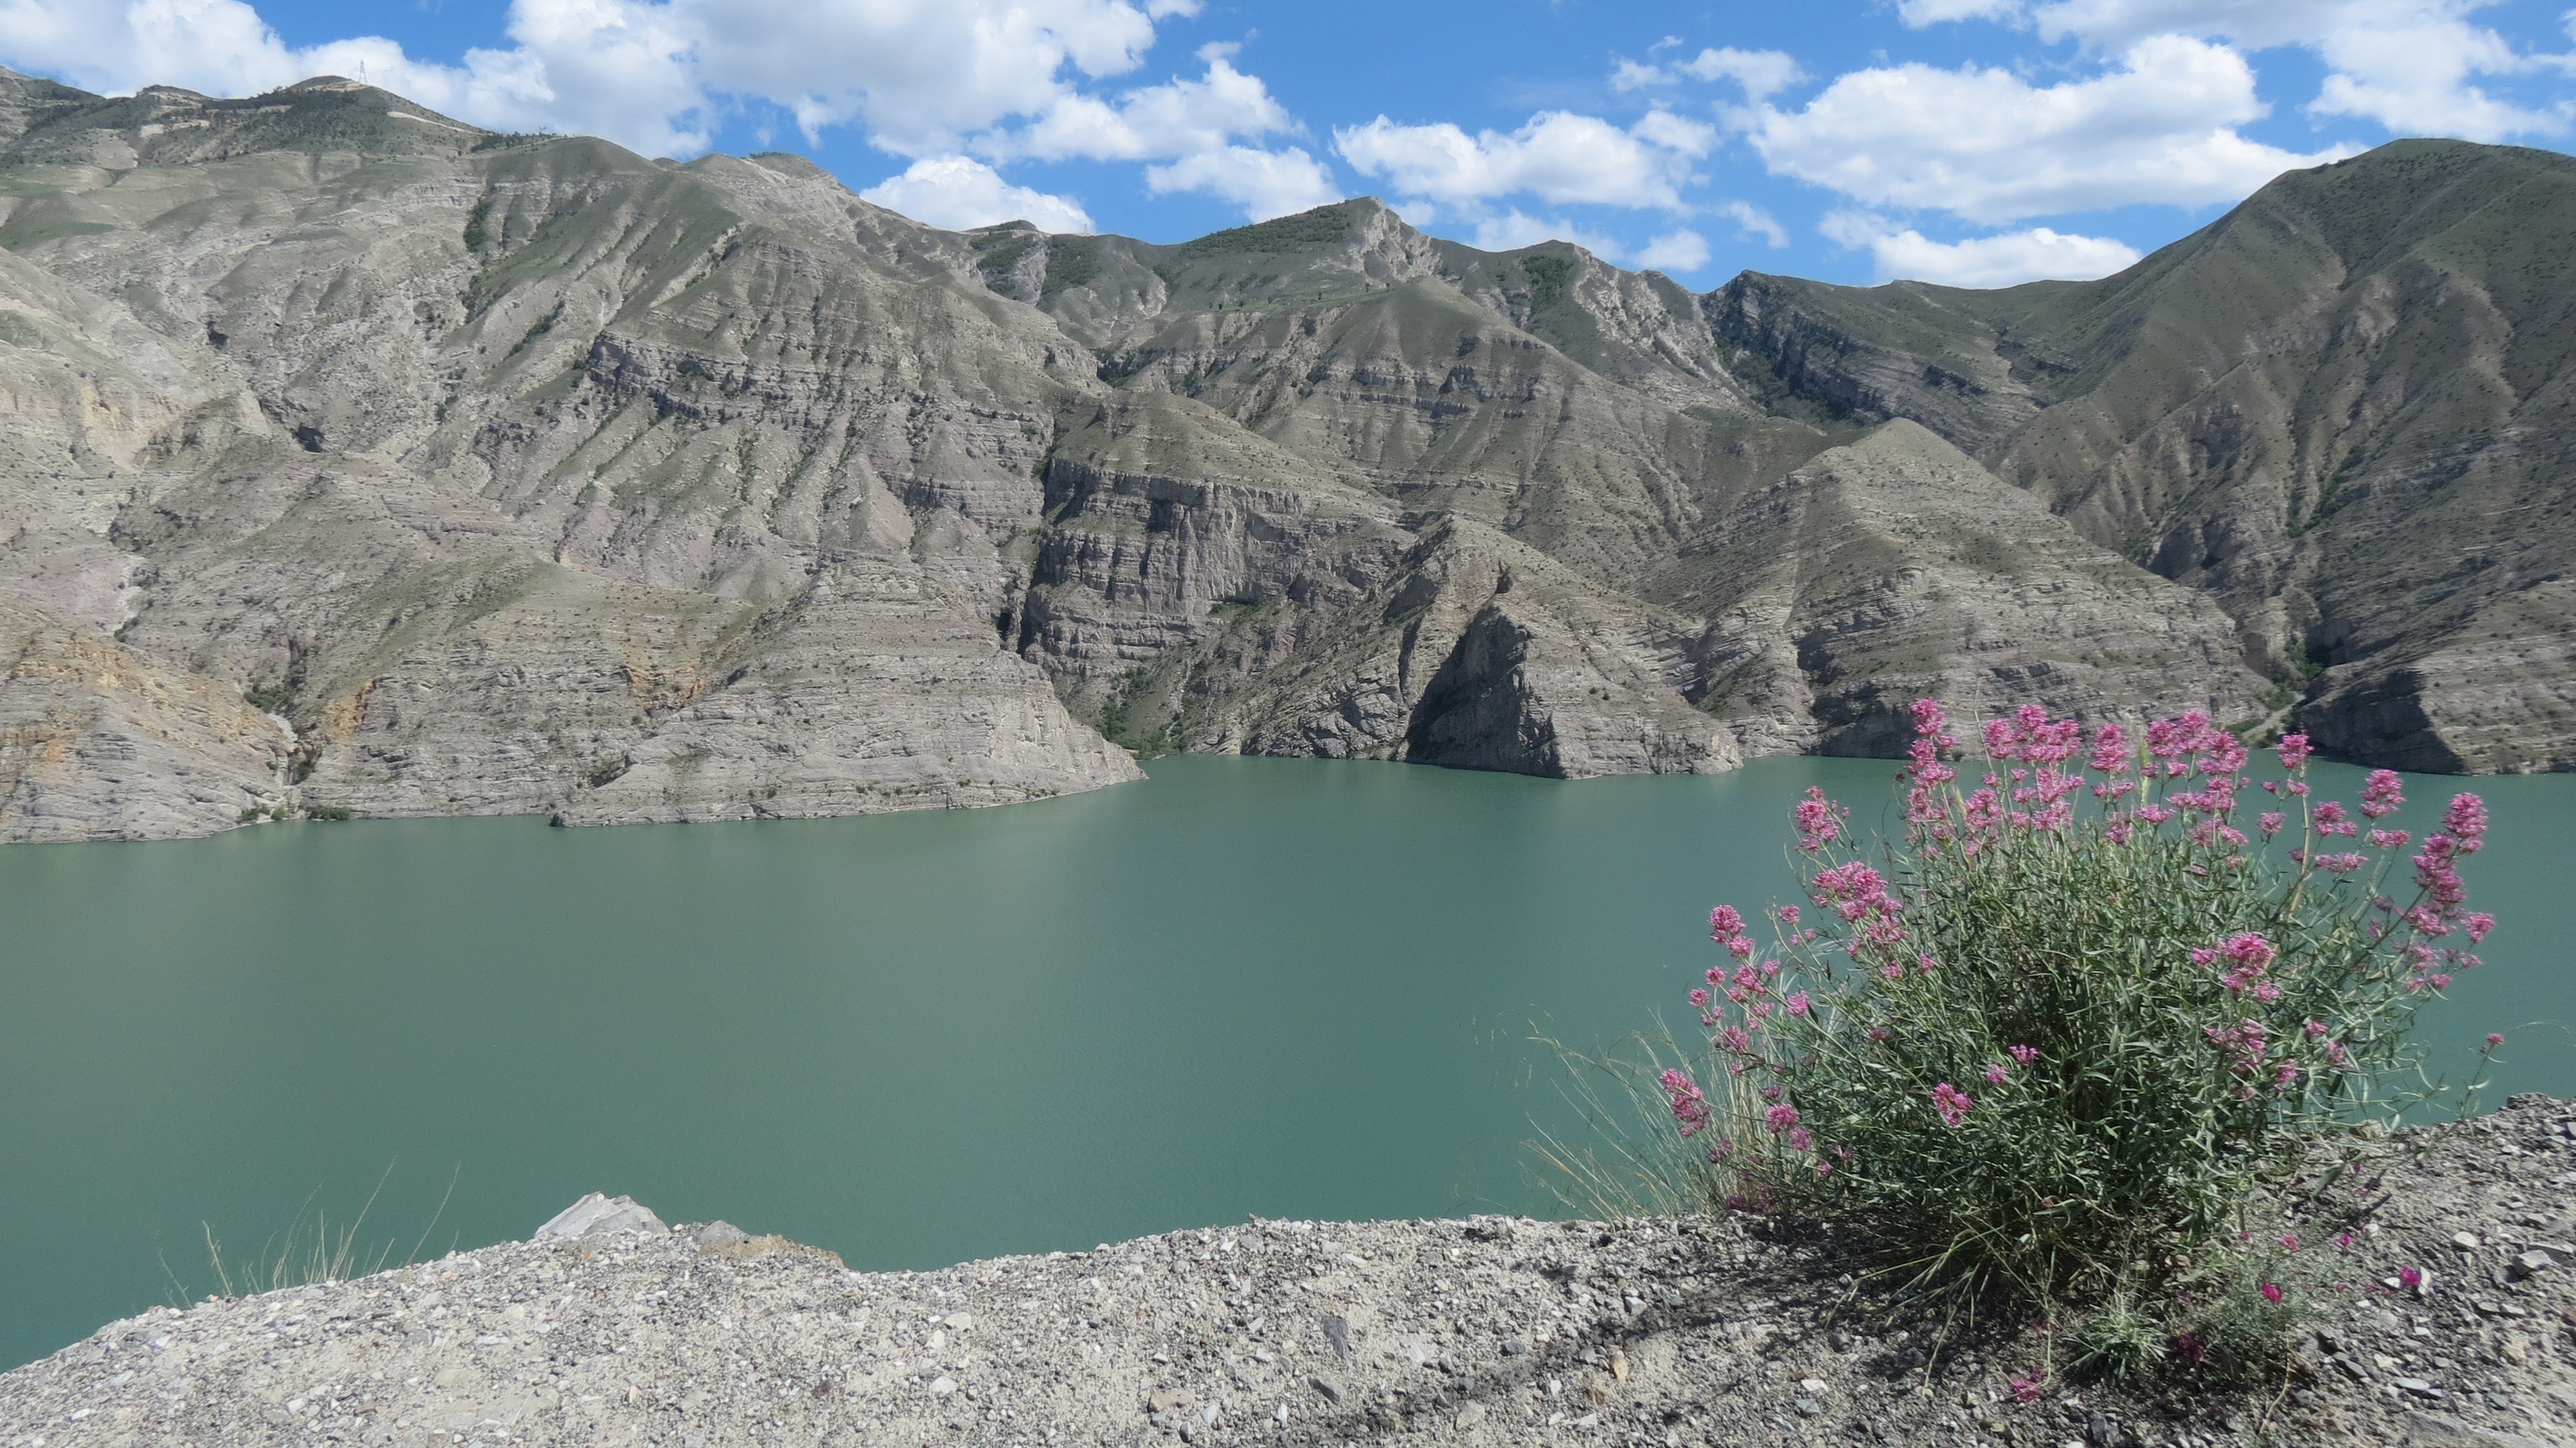
waterfall, wilderness, mountain, trail, lake, adventure, valley, mountain range, reservoir, ridge, geology, plateau, fell, loch, crater lake, wadi, moraine, landform, tarn, mountain pass, tortum waterfall, erzurum tortum waterfall, uzundere, tortum lake, erzurum tortum lake, mountainous landforms